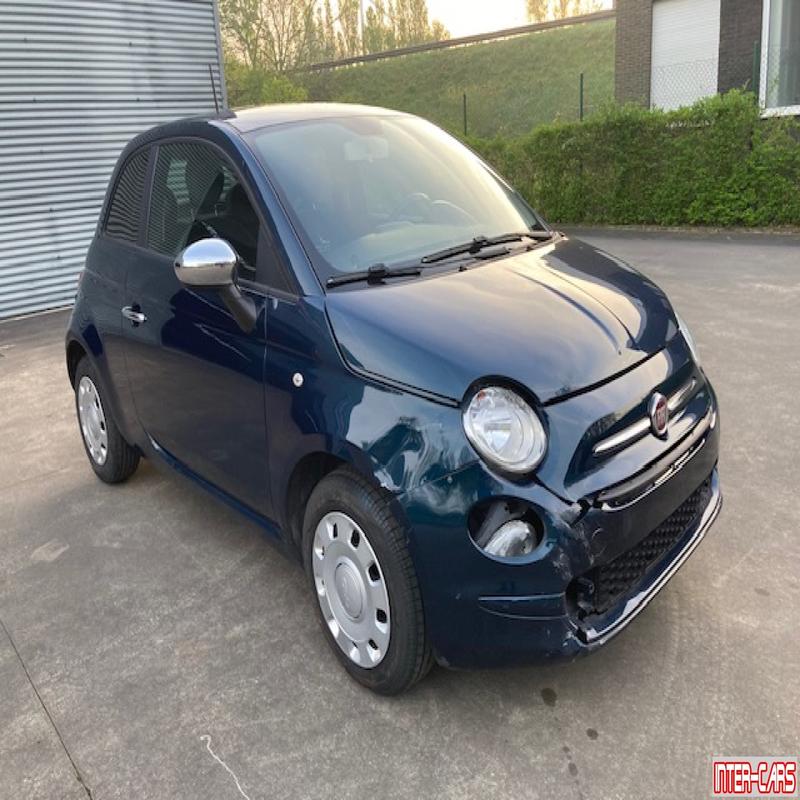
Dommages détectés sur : pare-choc avant, aile avant droite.
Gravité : mineur